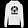
Label: Pullover